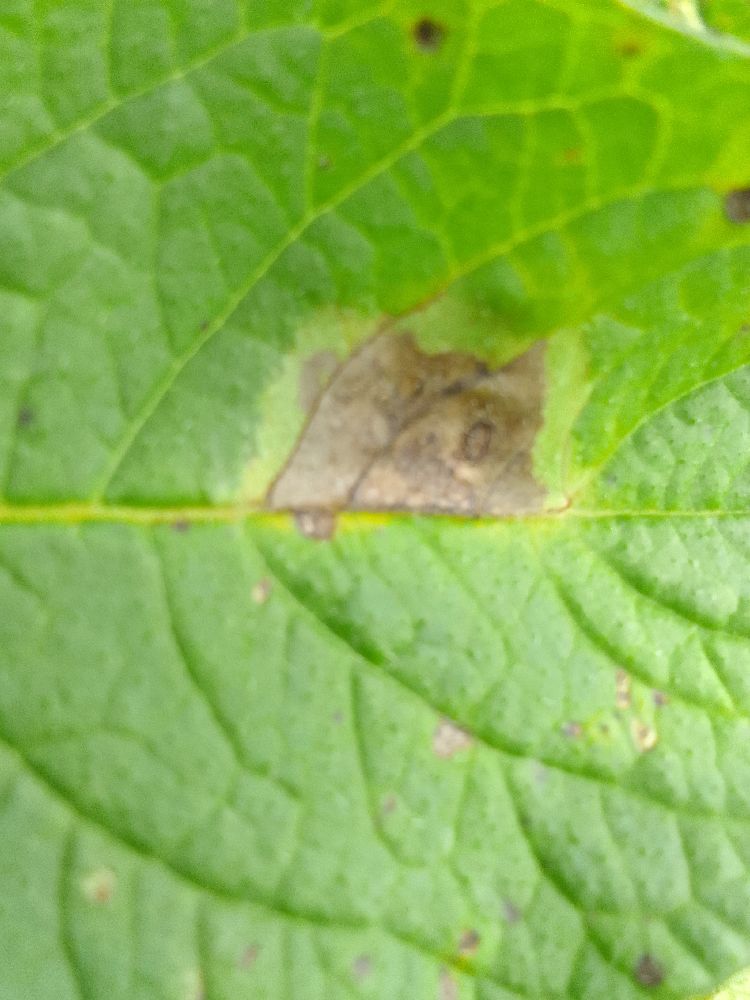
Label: Late blight